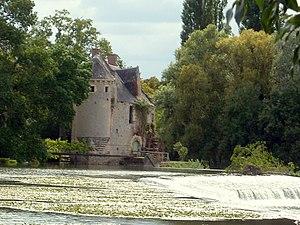
Moulin de Mervé - Seul moulin classé de Sarthe. Sur le Loir (rivière) à Luché-Pringé.
Le moulin de Mervé est un moulin fortifié du XVᵉ siècle situé à Luché-Pringé, dans le département de la Sarthe, en France.
Au XIVᵉ siècle, au même titre que les édifices religieux, les ponts, les maisons, les fermes, les moulins, sont également mis en défense.
Le Loir est une rivière du centre-ouest de la France, dans les quatre départements d'Eure-et-Loir, de Loir-et-Cher, de Maine-et-Loire, de la Sarthe, dans les deux régions Centre-Val de Loire et Pays de la Loire, et un affluent de la Sarthe, donc un sous-affluent de la Loire.
Cet article recense les monuments historiques de l'arrondissement de La Flèche, dans le département de la Sarthe, en France.